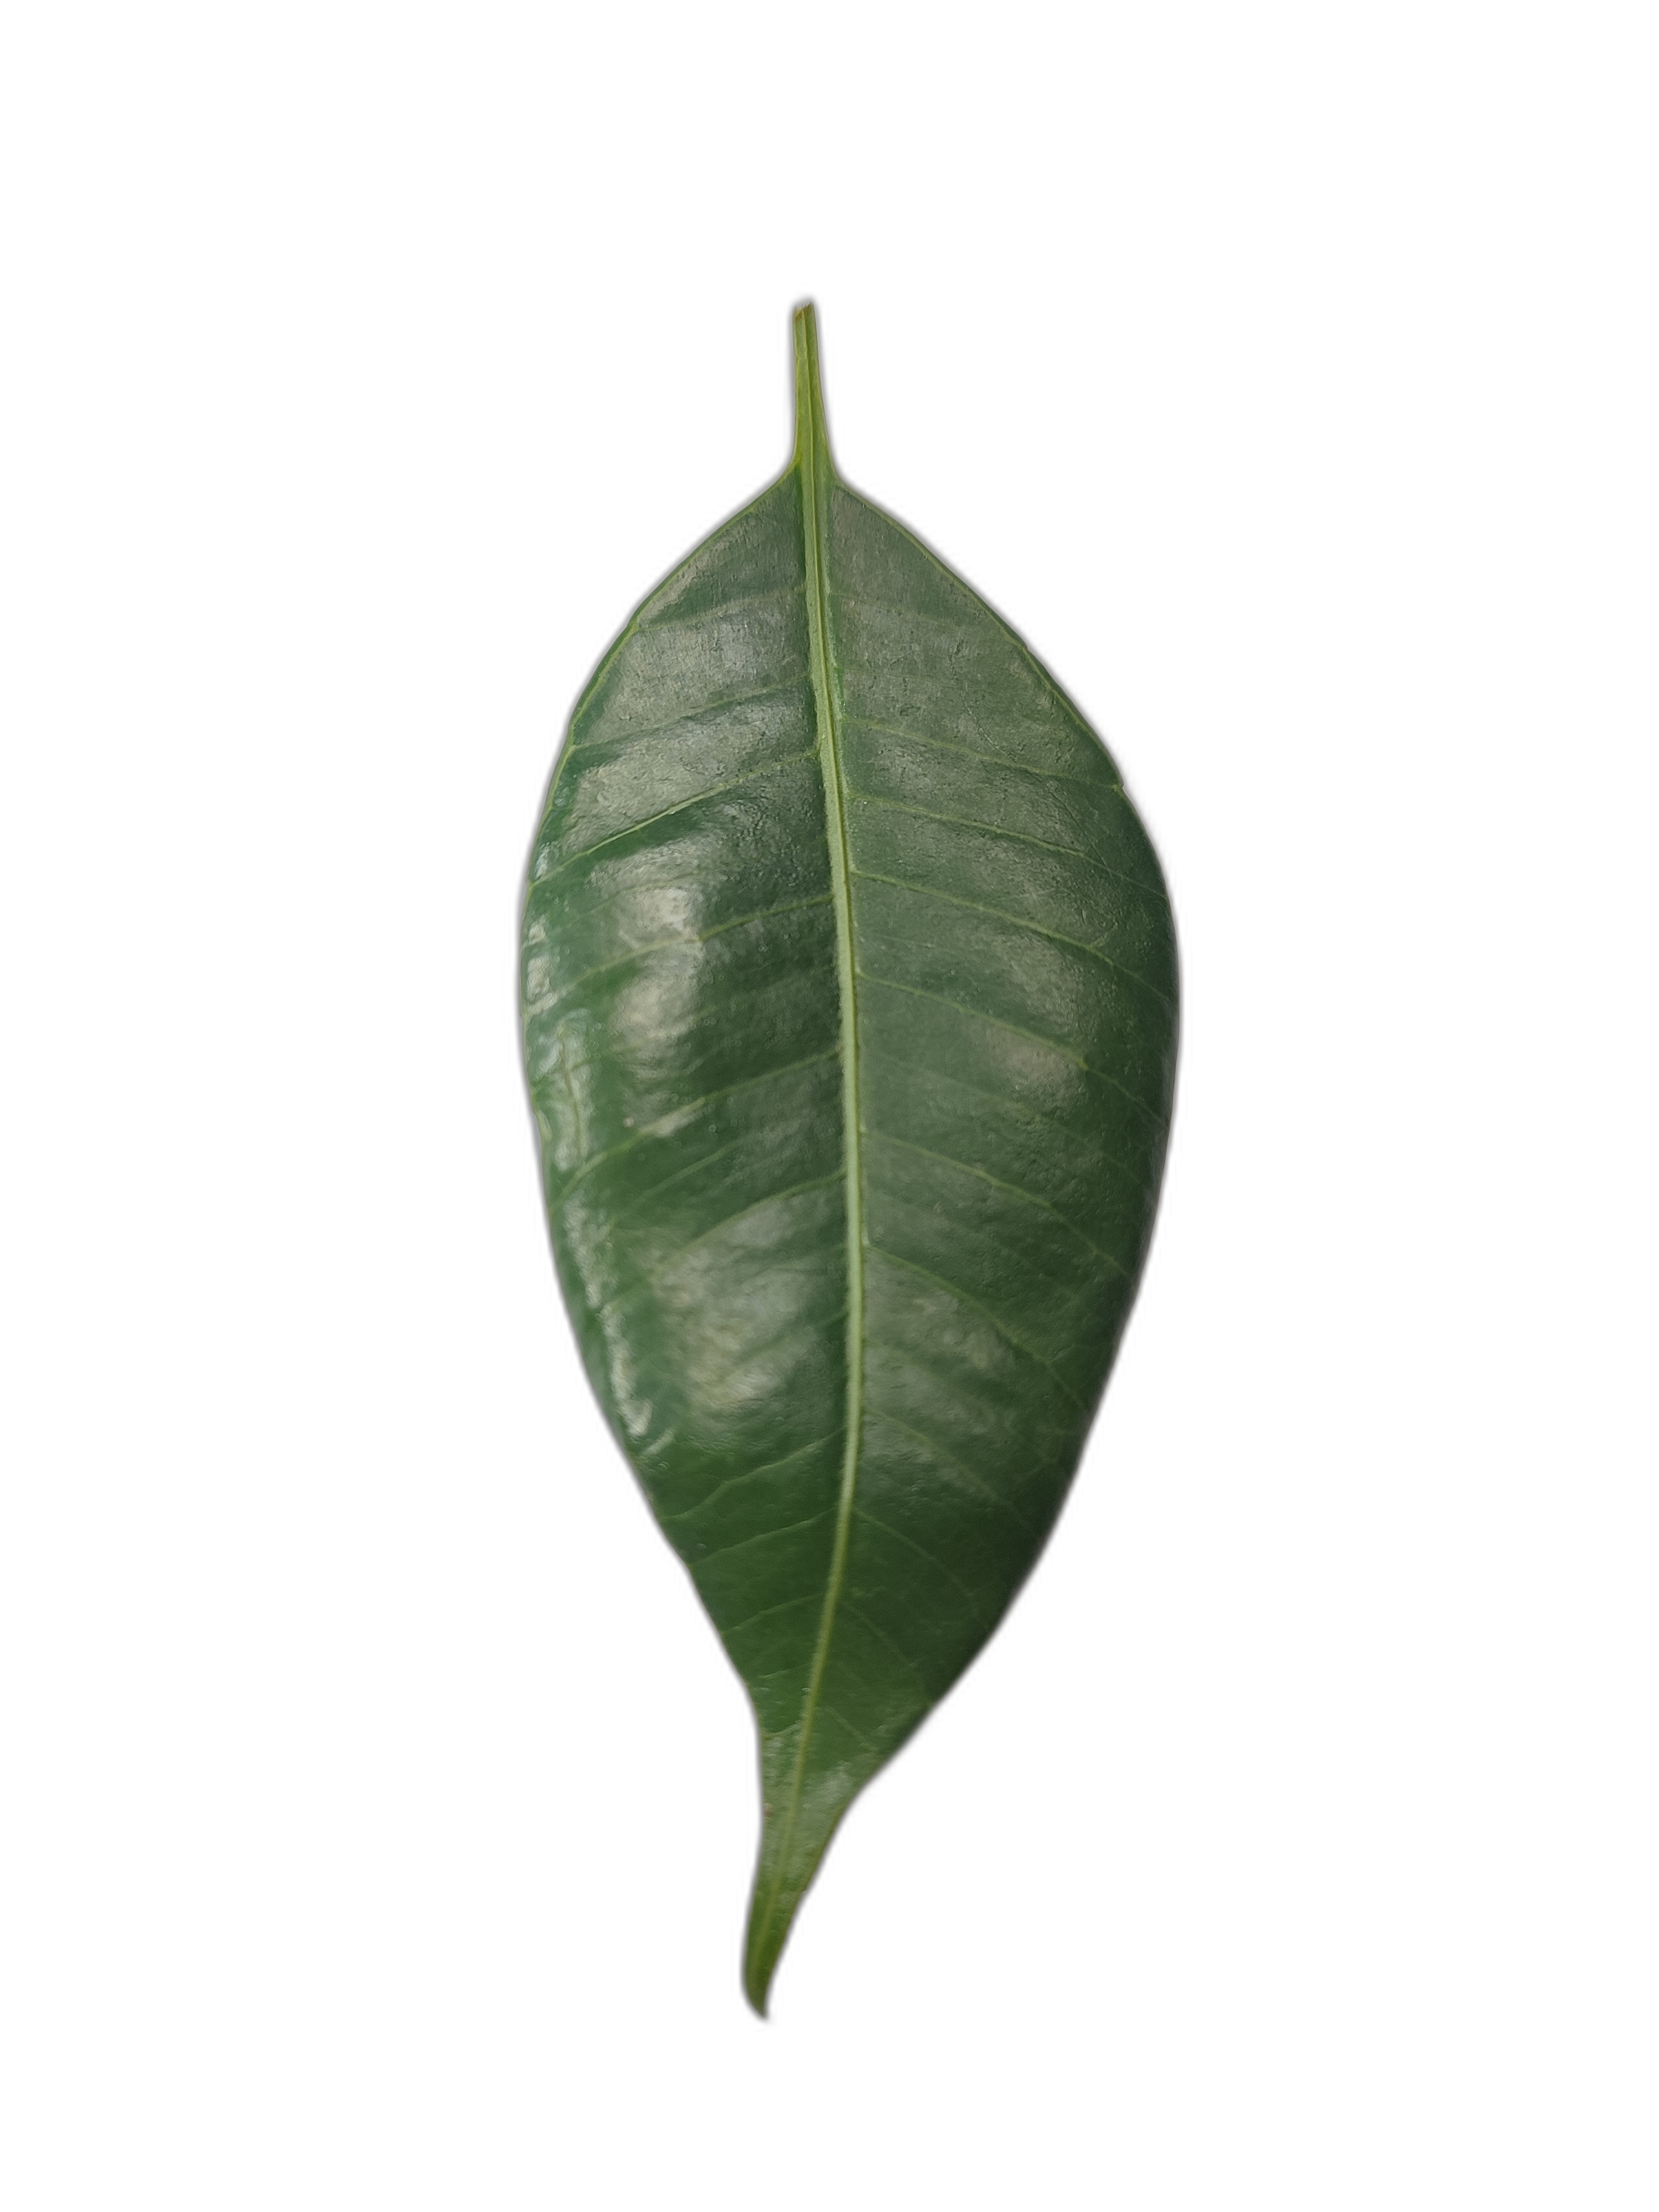
Label: healthy